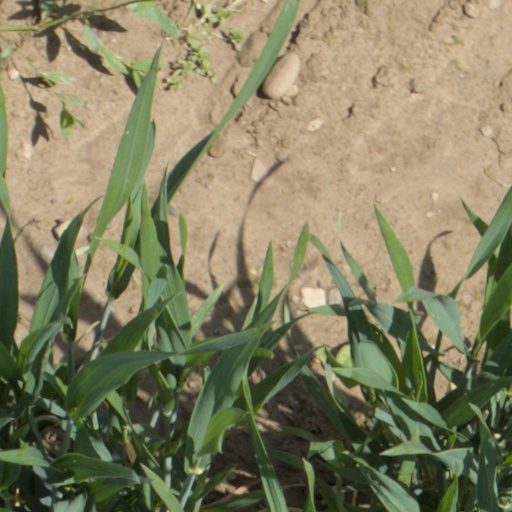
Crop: wheat